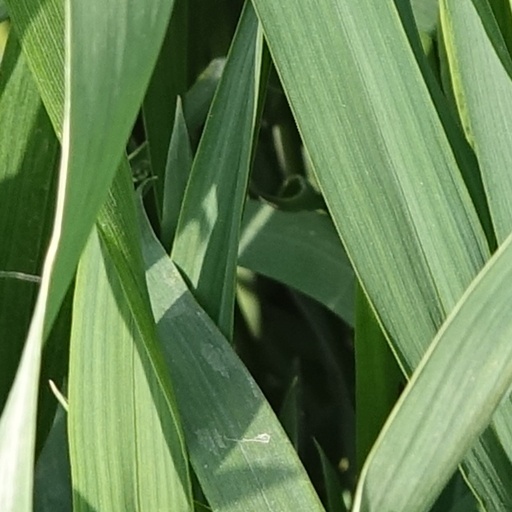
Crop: wheat